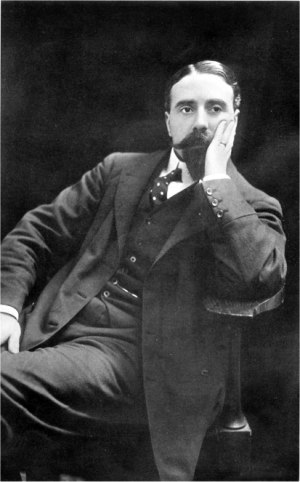
Thomas Beecham
Sir Thomas Beecham, CH var en britisk dirigent og impresario. Fra begyndelsen af det tyvende århundrede til sin død var Beecham en betydelig figur i det musikalske liv i Storbritannien, og ifølge Neville Cardus var han den første britiske dirigent der fik en egentlig international karriere.